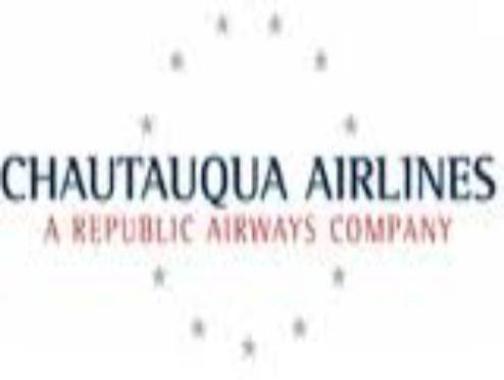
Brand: chautauqua airlines
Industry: Transportation